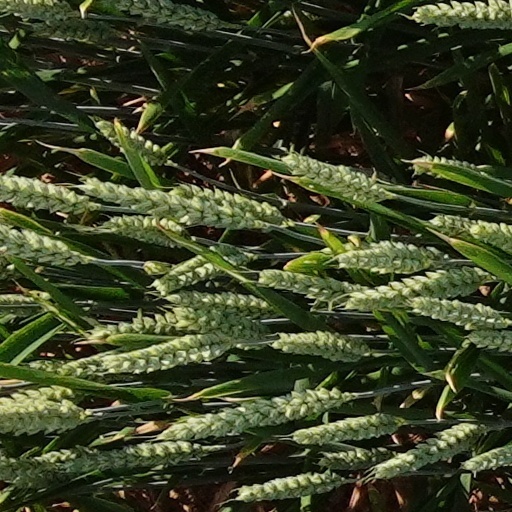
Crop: wheat